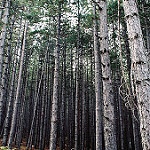
Label: forest